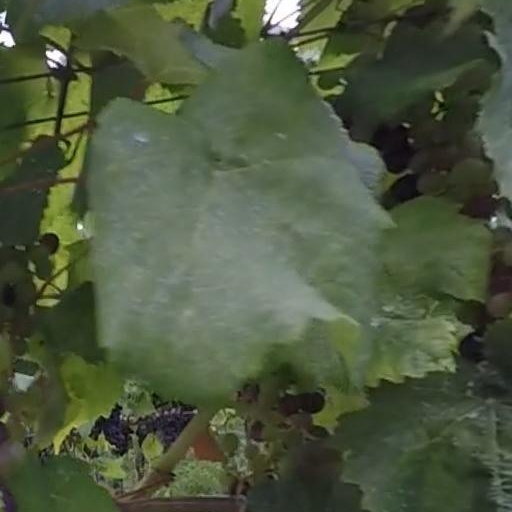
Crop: grape